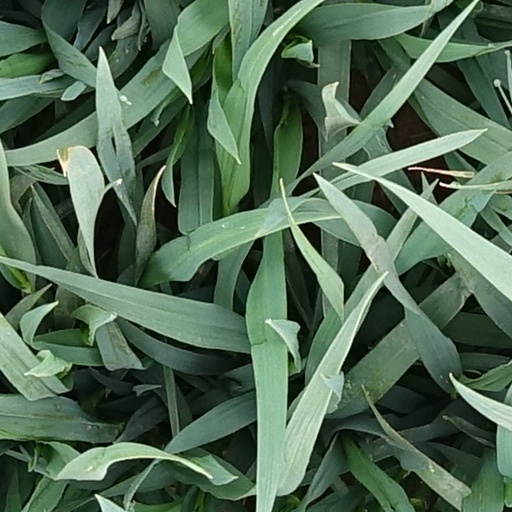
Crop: wheat